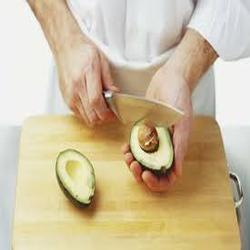
Label: Avocado